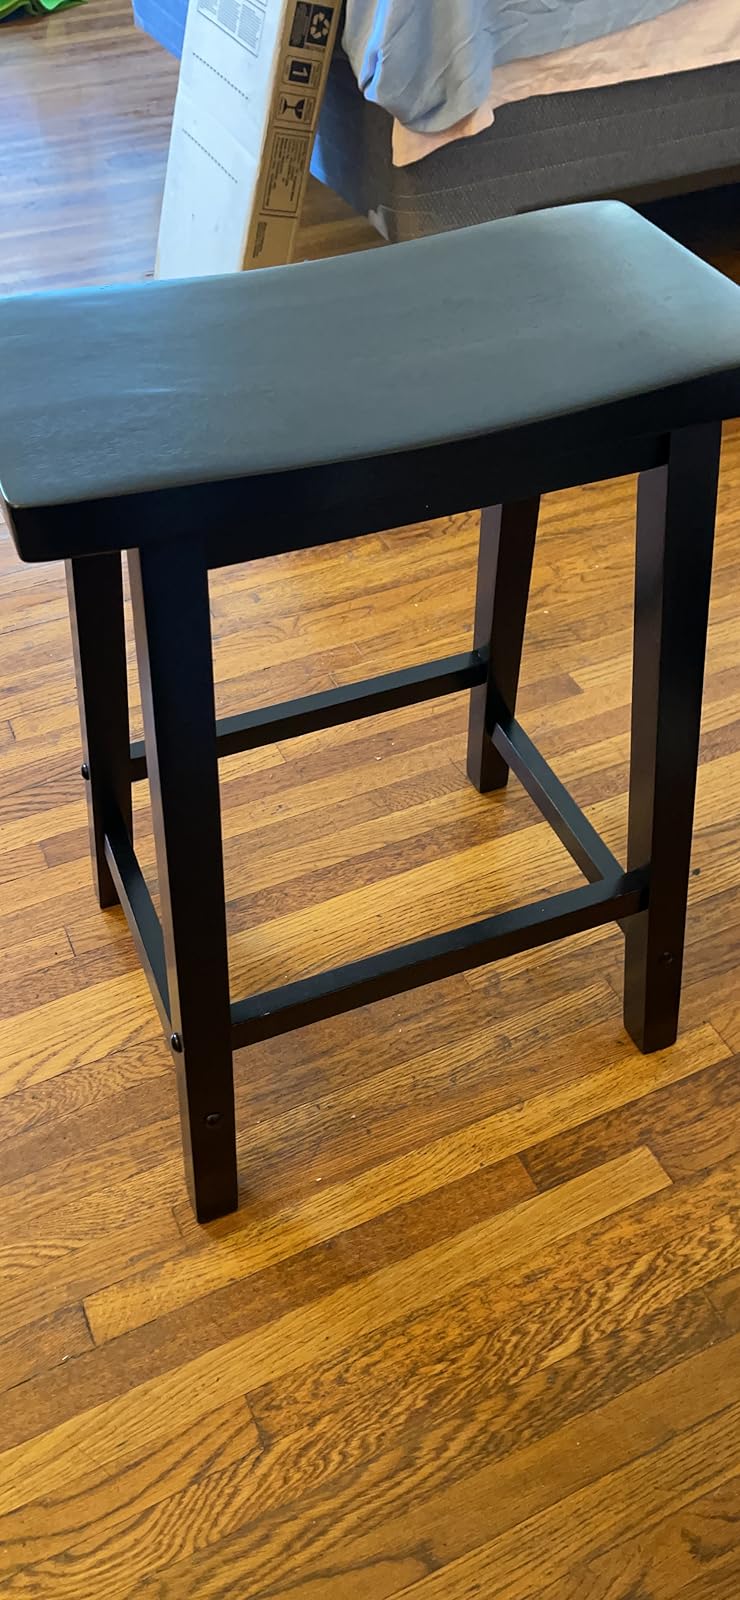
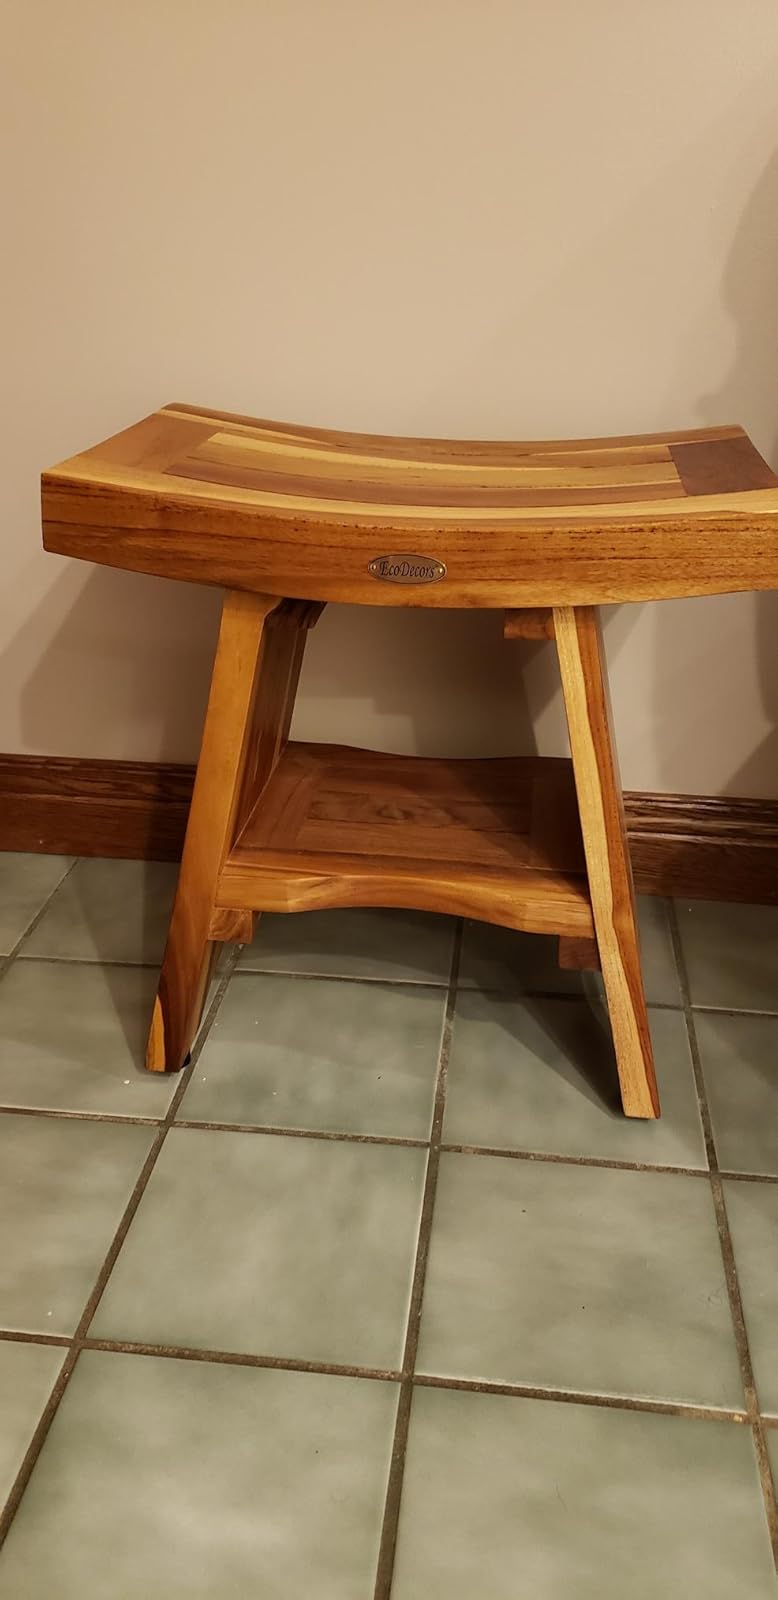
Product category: stool
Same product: no